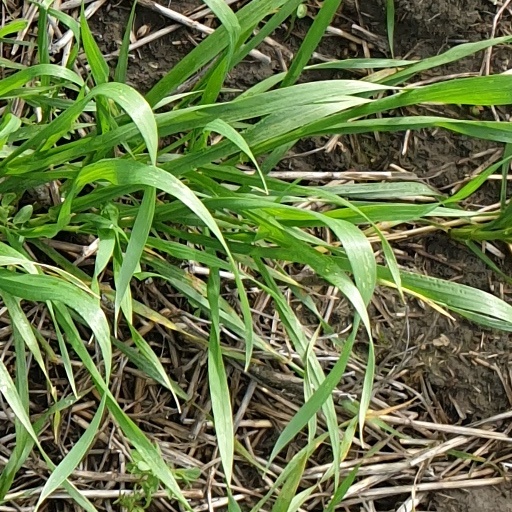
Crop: wheat